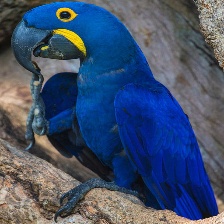
Species: HYACINTH MACAW
Scientific name: ANODORHYNCHUS HYACINTHINUS
ImageNet parent category: macaw